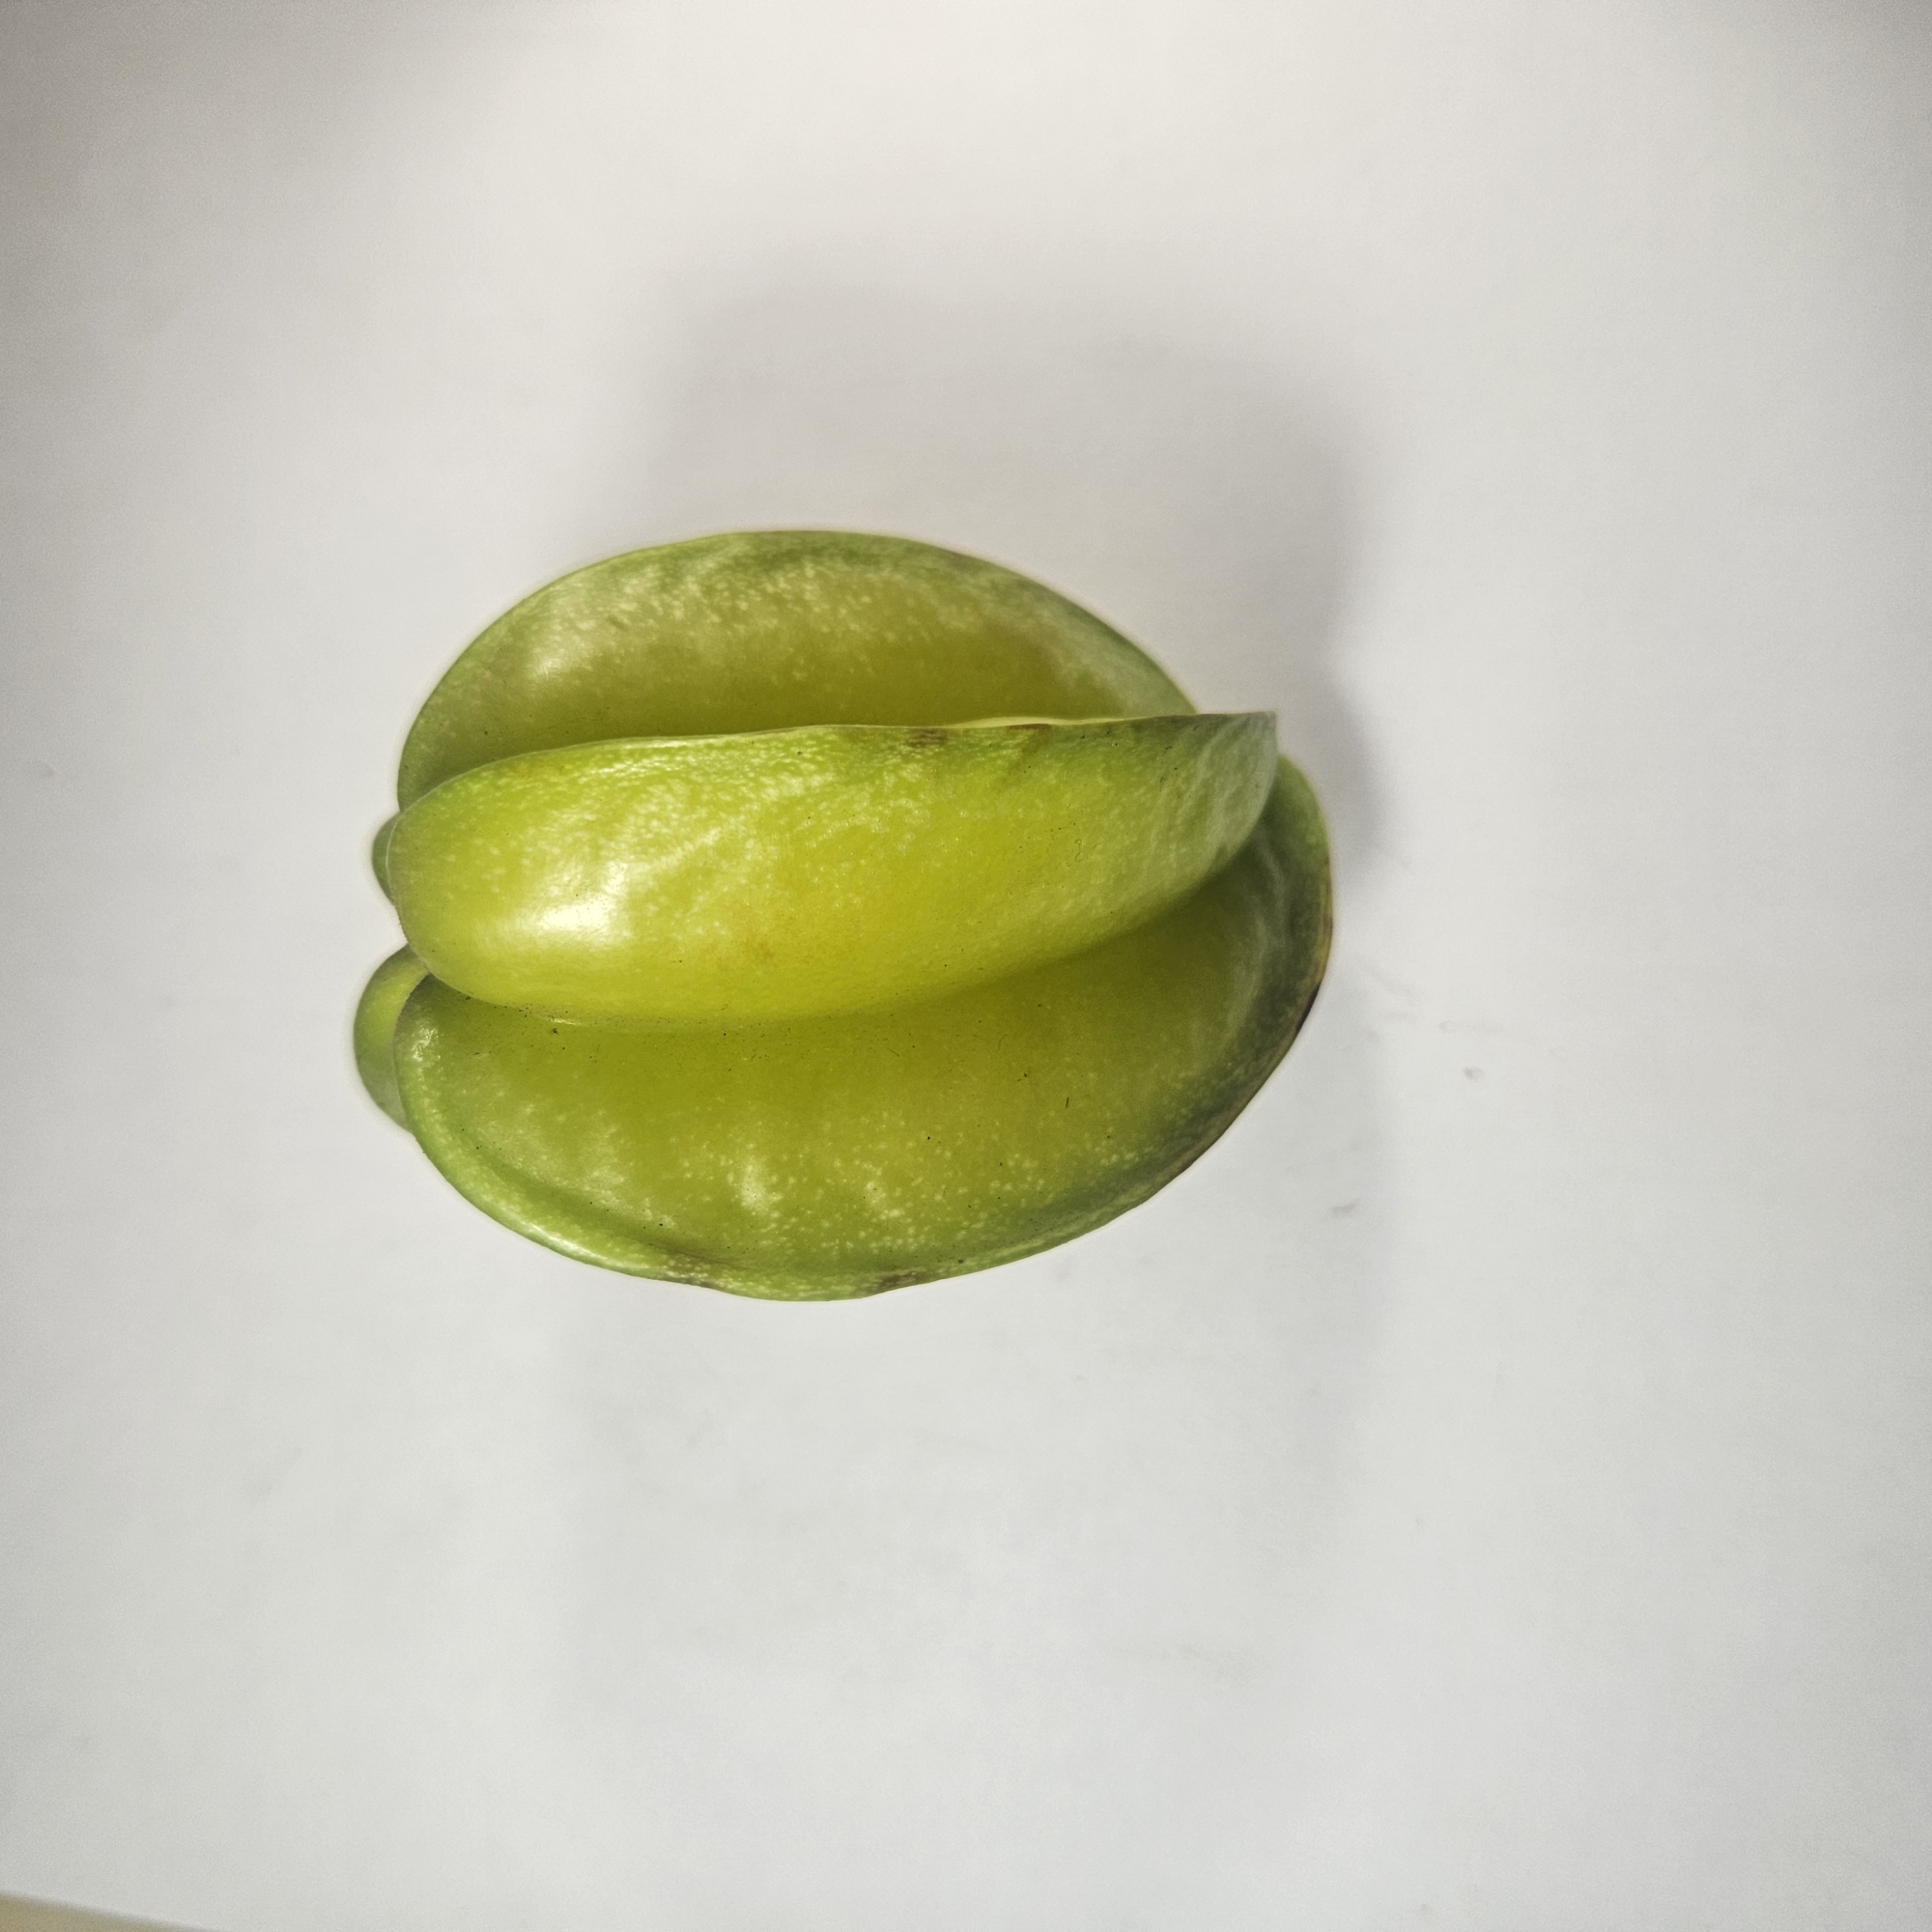
Label: Healthy Fruits